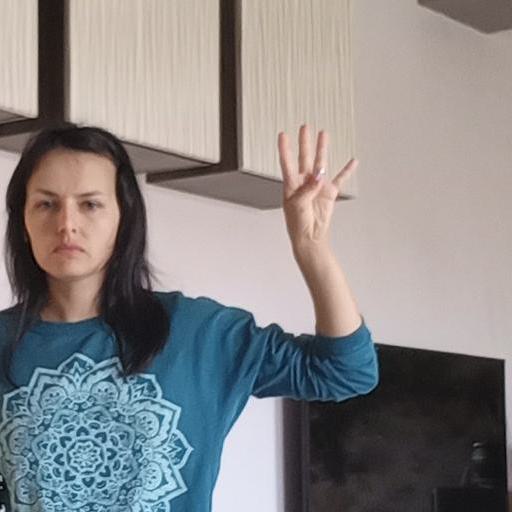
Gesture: four